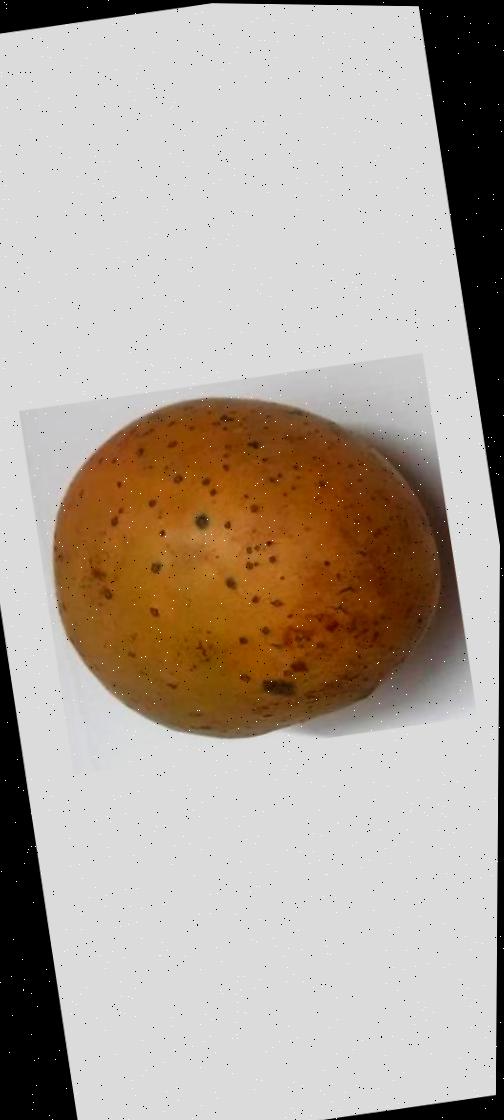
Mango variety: Gourmoti